The Paul Daniels Magic Show

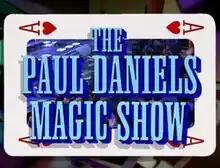
1994 Titlecard

The Paul Daniels Magic Show was a British magic show presented by entertainer and magician Paul Daniels that aired on BBC1 from 9 June 1979 to 18 June 1994. Daniels' assistant throughout the series was Debbie McGee, whom he married in 1988. At its peak in the 1980s, the show regularly attracted viewing figures of 15 million and was sold to 43 countries.